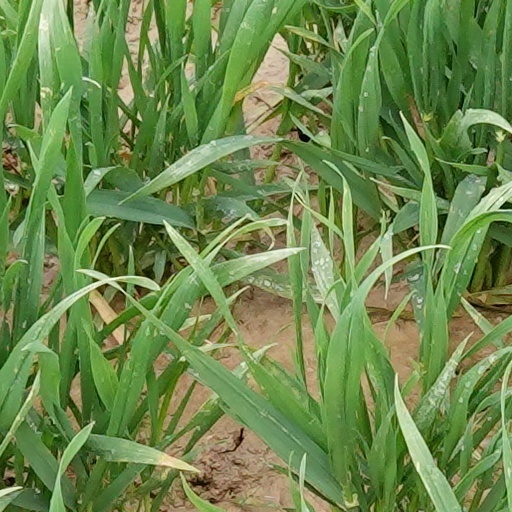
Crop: wheat